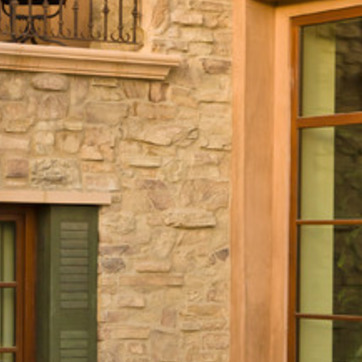
Material: stone